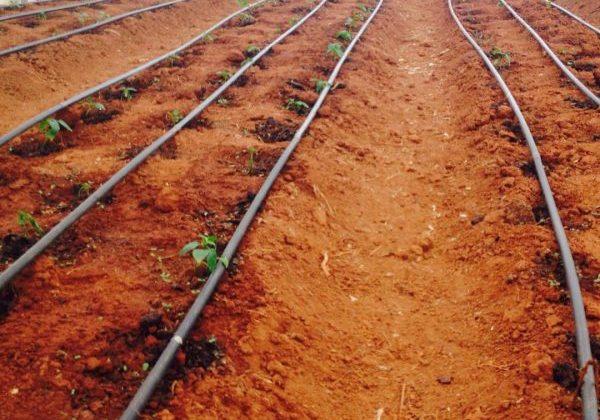
Kuna mimea, iliyopandwa, kwenye shamba hili, lililotayarishwa vizuri, huku, paipu zikitumika, kunyunyizia, mimea hizi, maji.